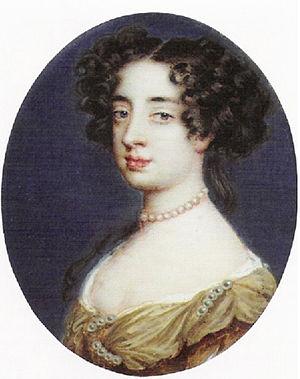
Charlotte FitzRoy, Comtesse de Lichfield, était une fille illégitime du roi Charles II d'Angleterre par l'une de ses maîtresses, Barbara Palmer.